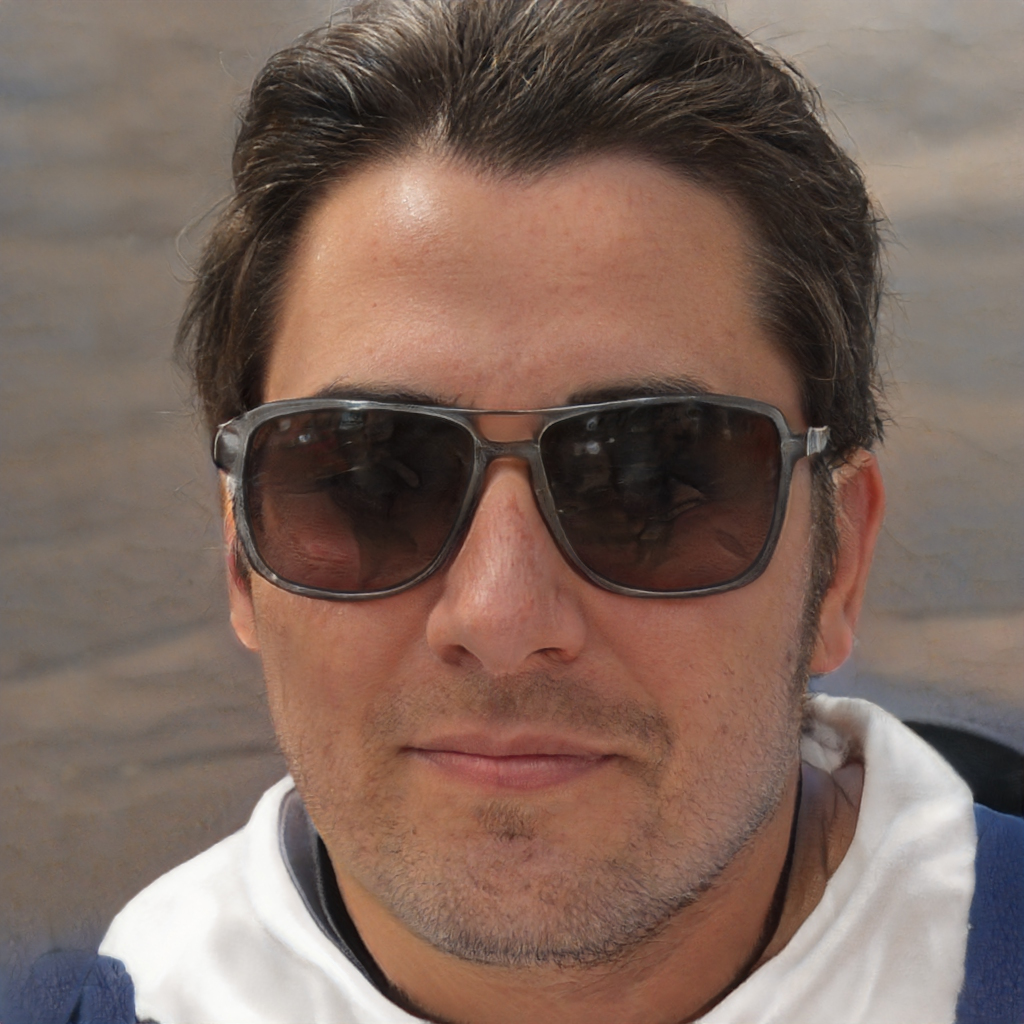
Portrait style: Real Portrait